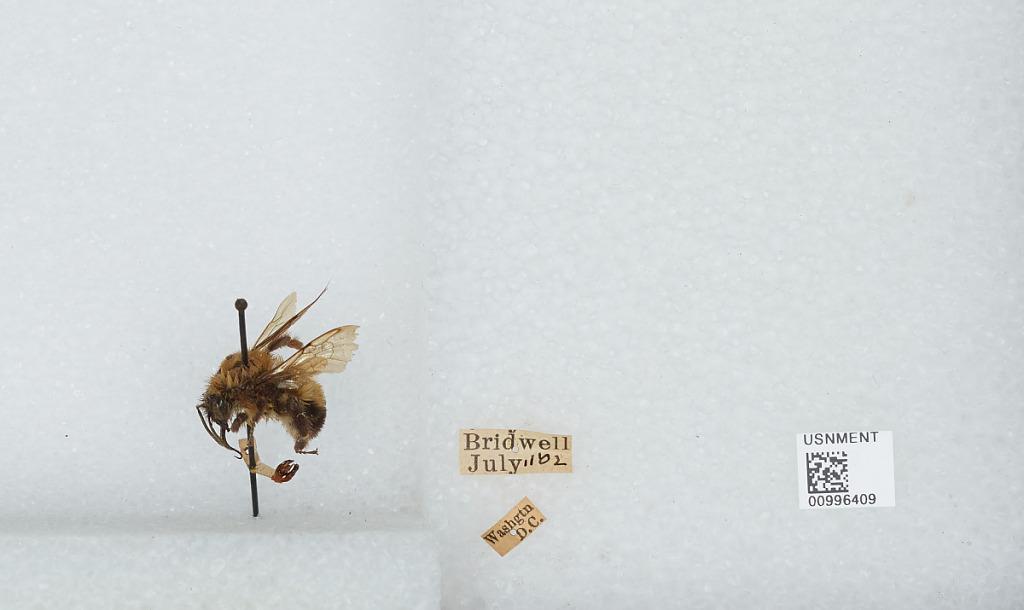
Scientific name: Bombus (Pyrobombus) bimaculatus Cresson
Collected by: Bridwell
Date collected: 1902-7-11
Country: United States
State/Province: District of Columbia
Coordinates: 38.9047, -77.0164